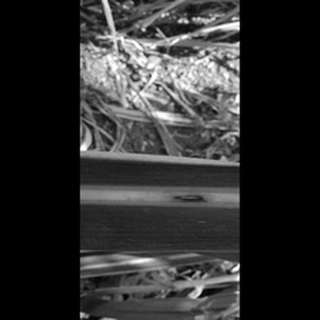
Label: sugarcane_red_rot